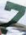
Number: 7